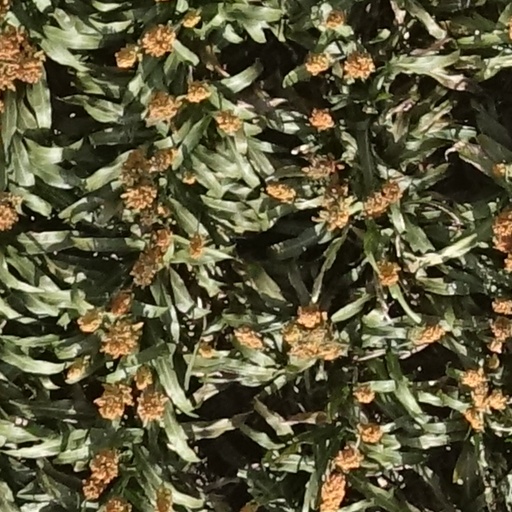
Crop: sorghum